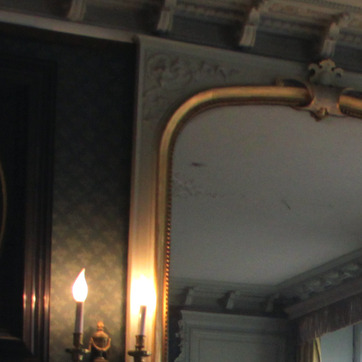
Material: mirror